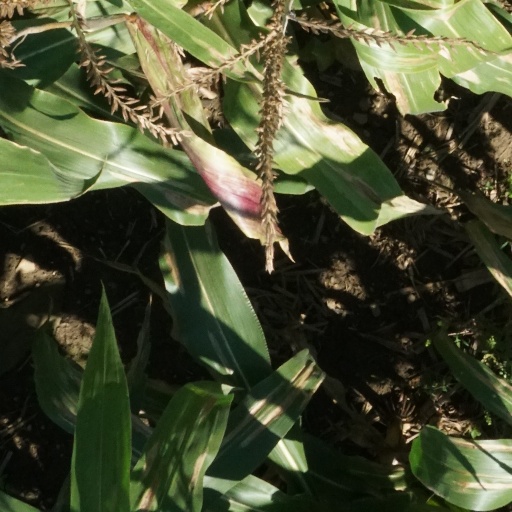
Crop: maize; corn